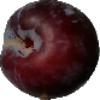
Label: Plum 1